Gudrun Pausewang

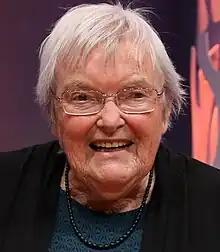
Gudrun Pausewang in 2017

Gudrun Pausewang (3 March 1928 – 23 January 2020), less commonly known by her married name, Gudrun Wilcke, was a German author of children's and young adult literature. She was known for books such as "The Last Children of Schewenborn" and "Die Wolke" ("The Cloud", published in English under the title "Fall-Out") which became part of the German school canon. Her key interests included peace and protection of the environment, and she warned of the alleged dangers of nuclear energy. Her books have been translated into English and received international recognition and awards.